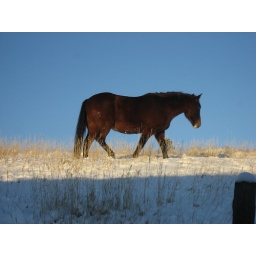
horse in window 3